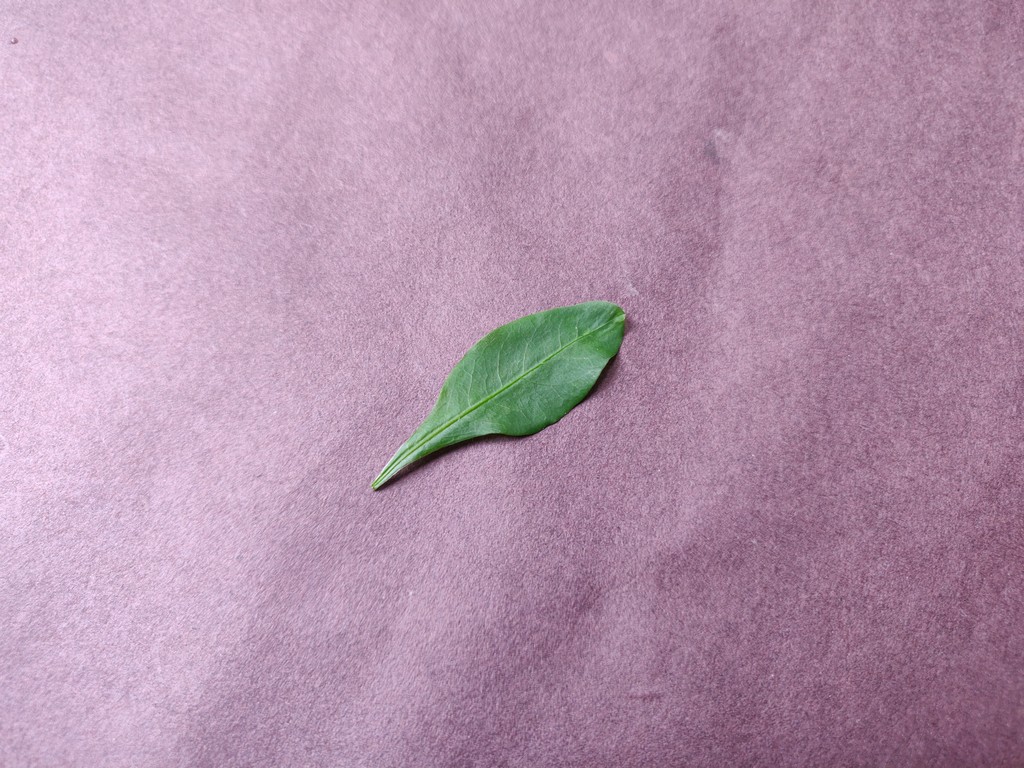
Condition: Healthy
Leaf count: single
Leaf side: front